Haute Matsiatra

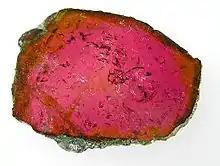
Liddicoatite, a tourmaline from Ambohimahasoa District. Size: 5.8 x 4.7 x 0.4 cm., polished slice.

Haute Matsiatra (in Malagasy: Matsiatra Ambony) is a region in Madagascar. It borders Amoron'i Mania region in north, Vatovavy-Fitovinany in east, Ihorombe in south and Atsimo-Andrefana in west. The capital of the region is Fianarantsoa, and the population was 1,447,296 in 2018. The area is .